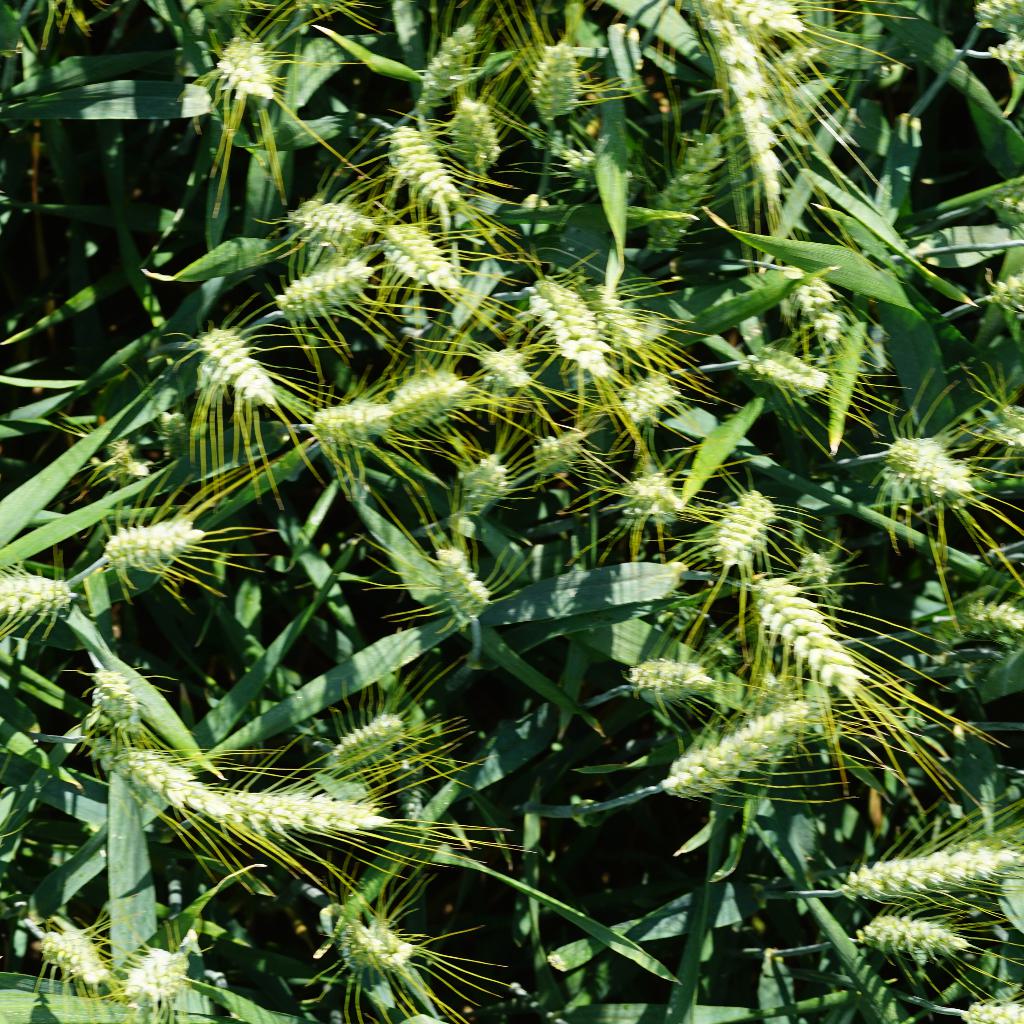
Country: France
Location: Gréoux
Wheat development stage: Filling